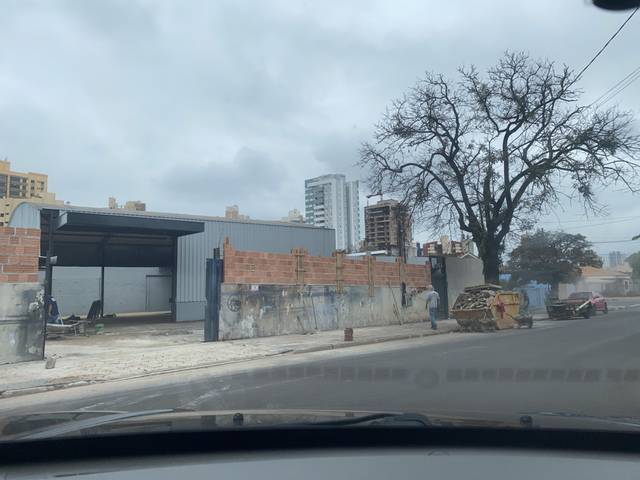
Region: Brazil
Coordinates: -23.331, -51.153